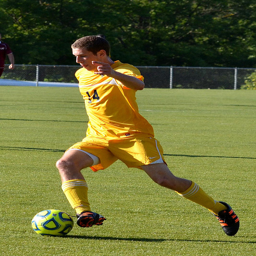
A man in a yellow outfit kicking around a soccer ball.
A soccer player wearing yellow kicks the ball.
A young person is playing a soccer game.
The boy is kicking a soccer ball doen the field.
A boy playing soccer, preparing to move the ball with his foot.